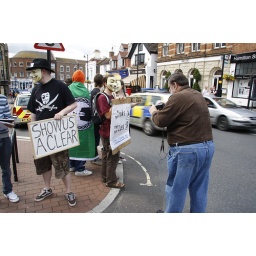
Another police car goes past. Once again in east grinstead town centre/high street